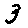
Label: 3